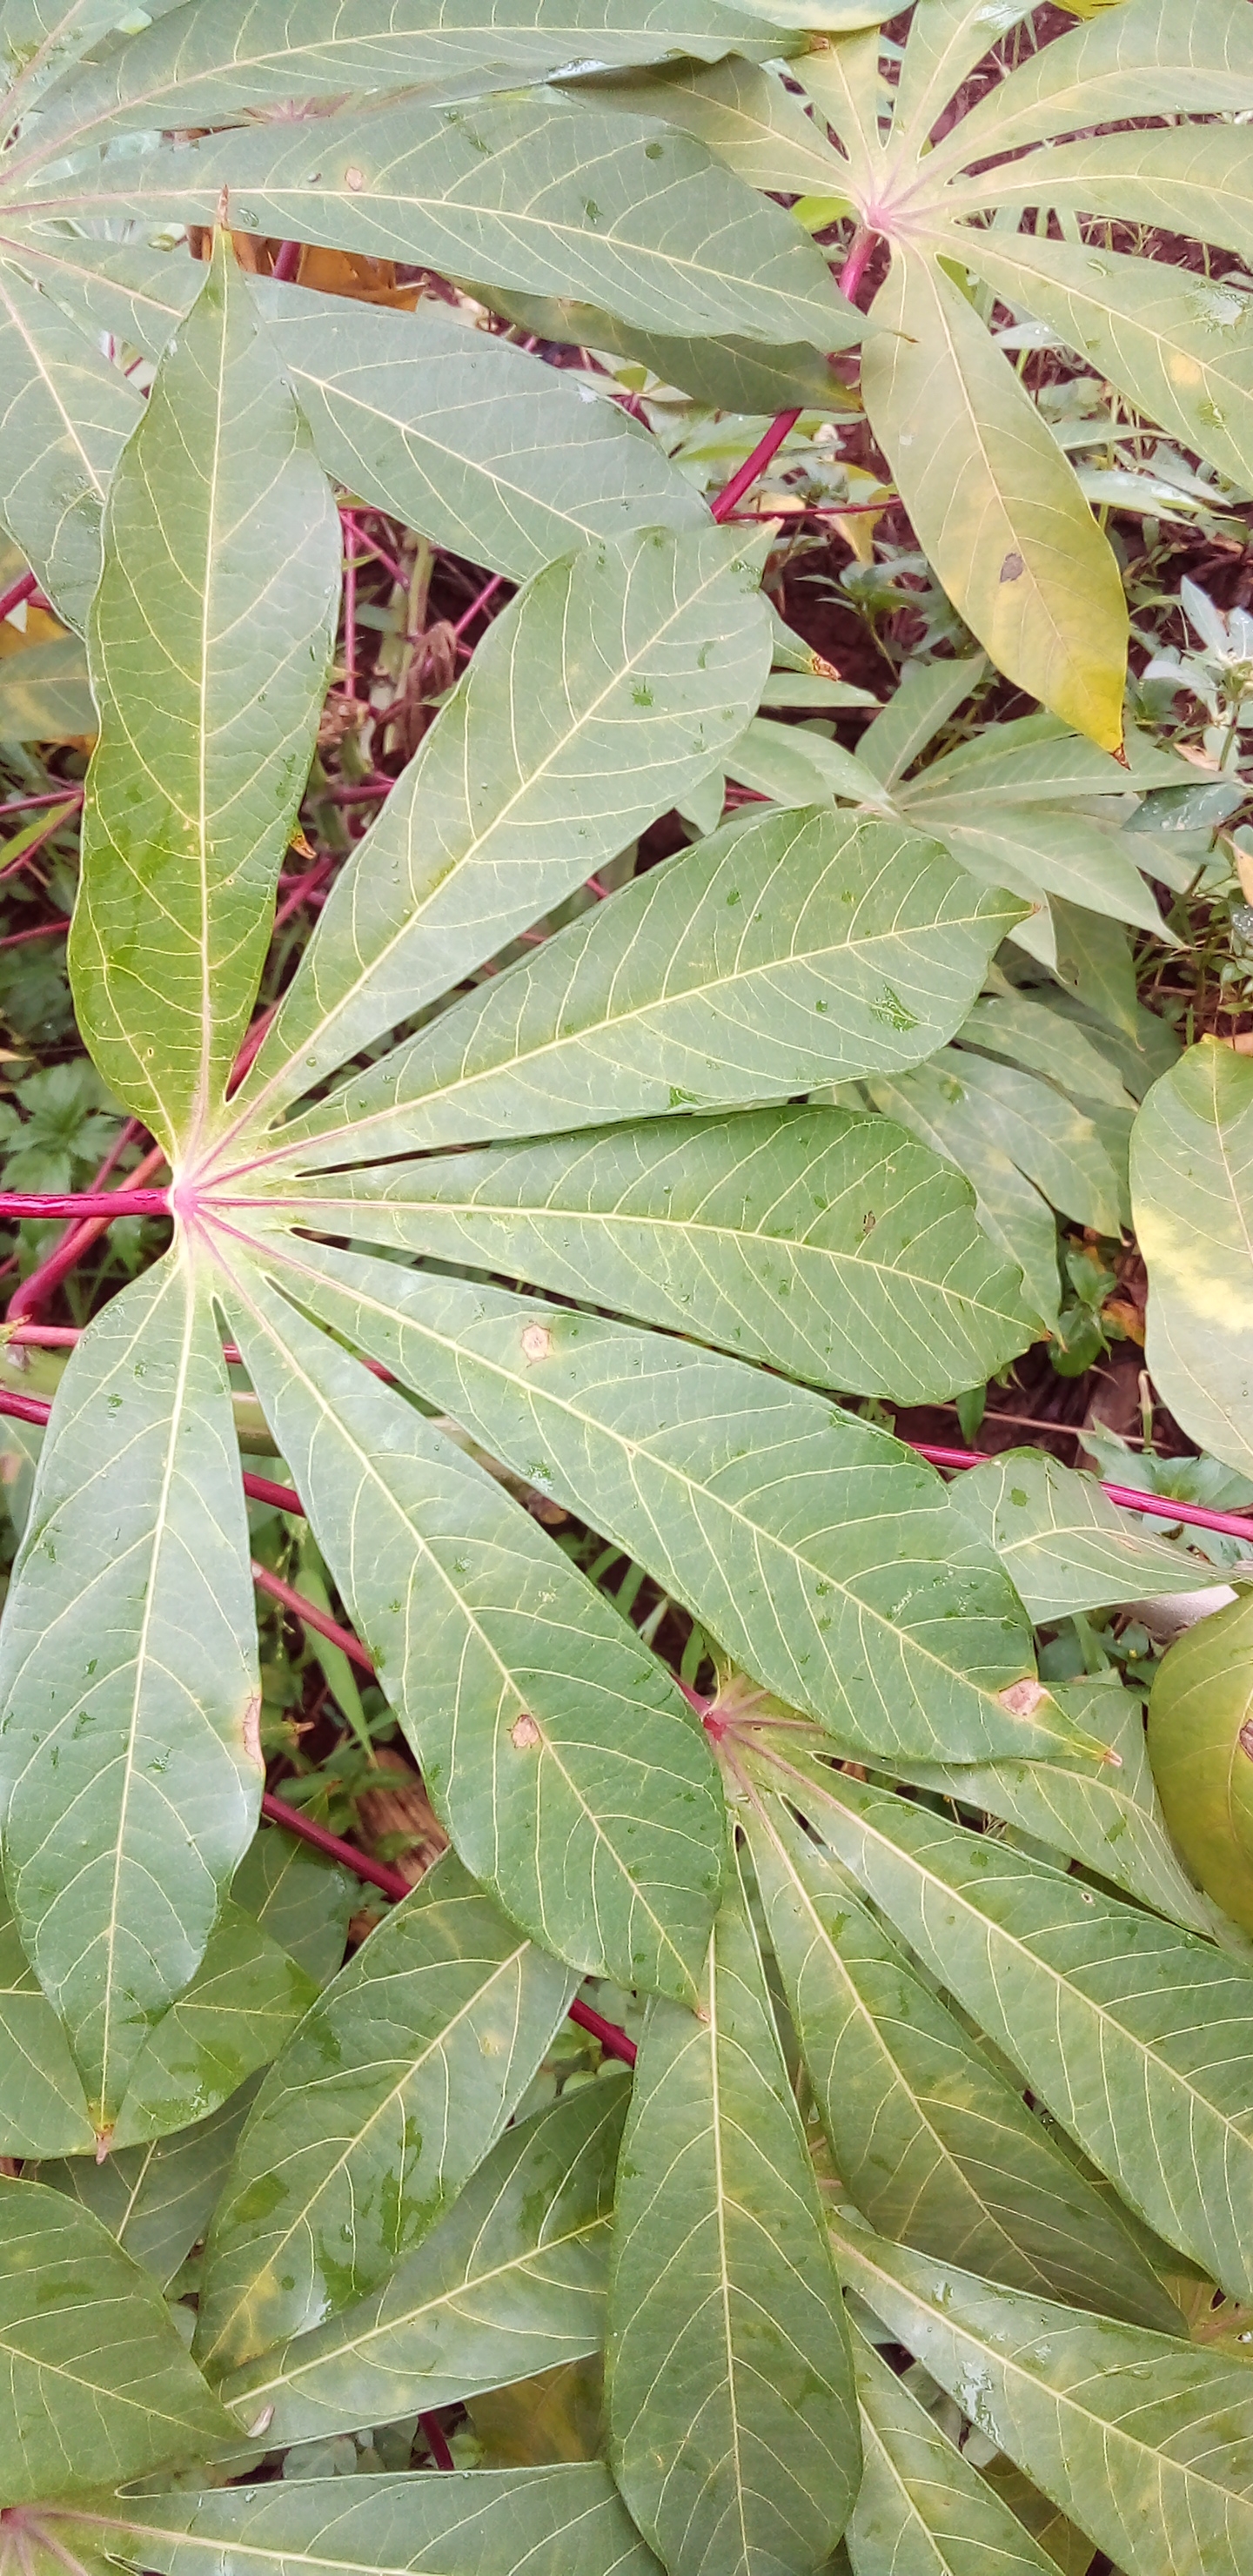
Label: cassava brown streak disease (cbsd)